Dom Mintoff

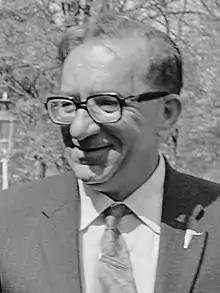
Mintoff in 1974

Dominic Mintoff (often called "il-Perit", "the Architect"; 6 August 1916 – 20 August 2012) was a Maltese socialist politician, architect, and civil engineer who was leader of the Labour Party from 1949 to 1984, and was 8th Prime Minister of Malta from 1955 to 1958, when Malta was still a British colony, and again, following independence, from 1971 to 1984. His tenure as Prime Minister saw the creation of a comprehensive welfare state, nationalisation of large corporations, a substantial increase in the general standard of living and the establishment of the Maltese republic, but was later on marred by a stagnant economy, a rise in authoritarianism and outbreaks of political violence.